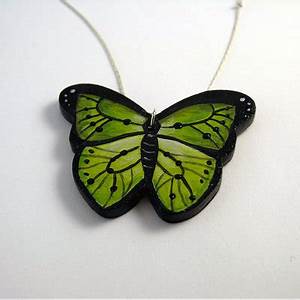
Label: butterfly